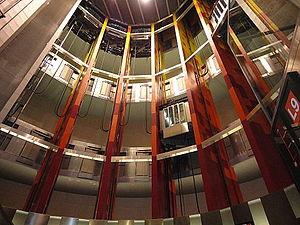
Fondo est une station des lignes L1 et L9 du métro de Barcelone. Elle est située sous la Rambla del Fondo, à proximité du centre de Santa Coloma de Gramenet, dans le Comarque Barcelonès en Catalogne.